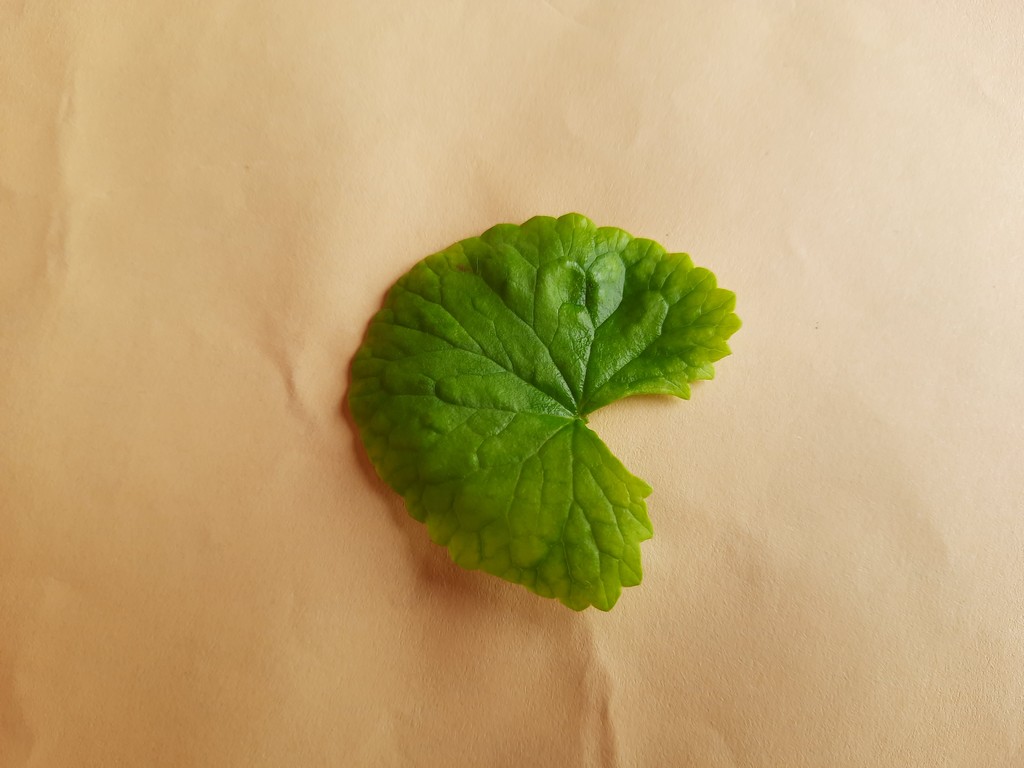
Label: Healthy